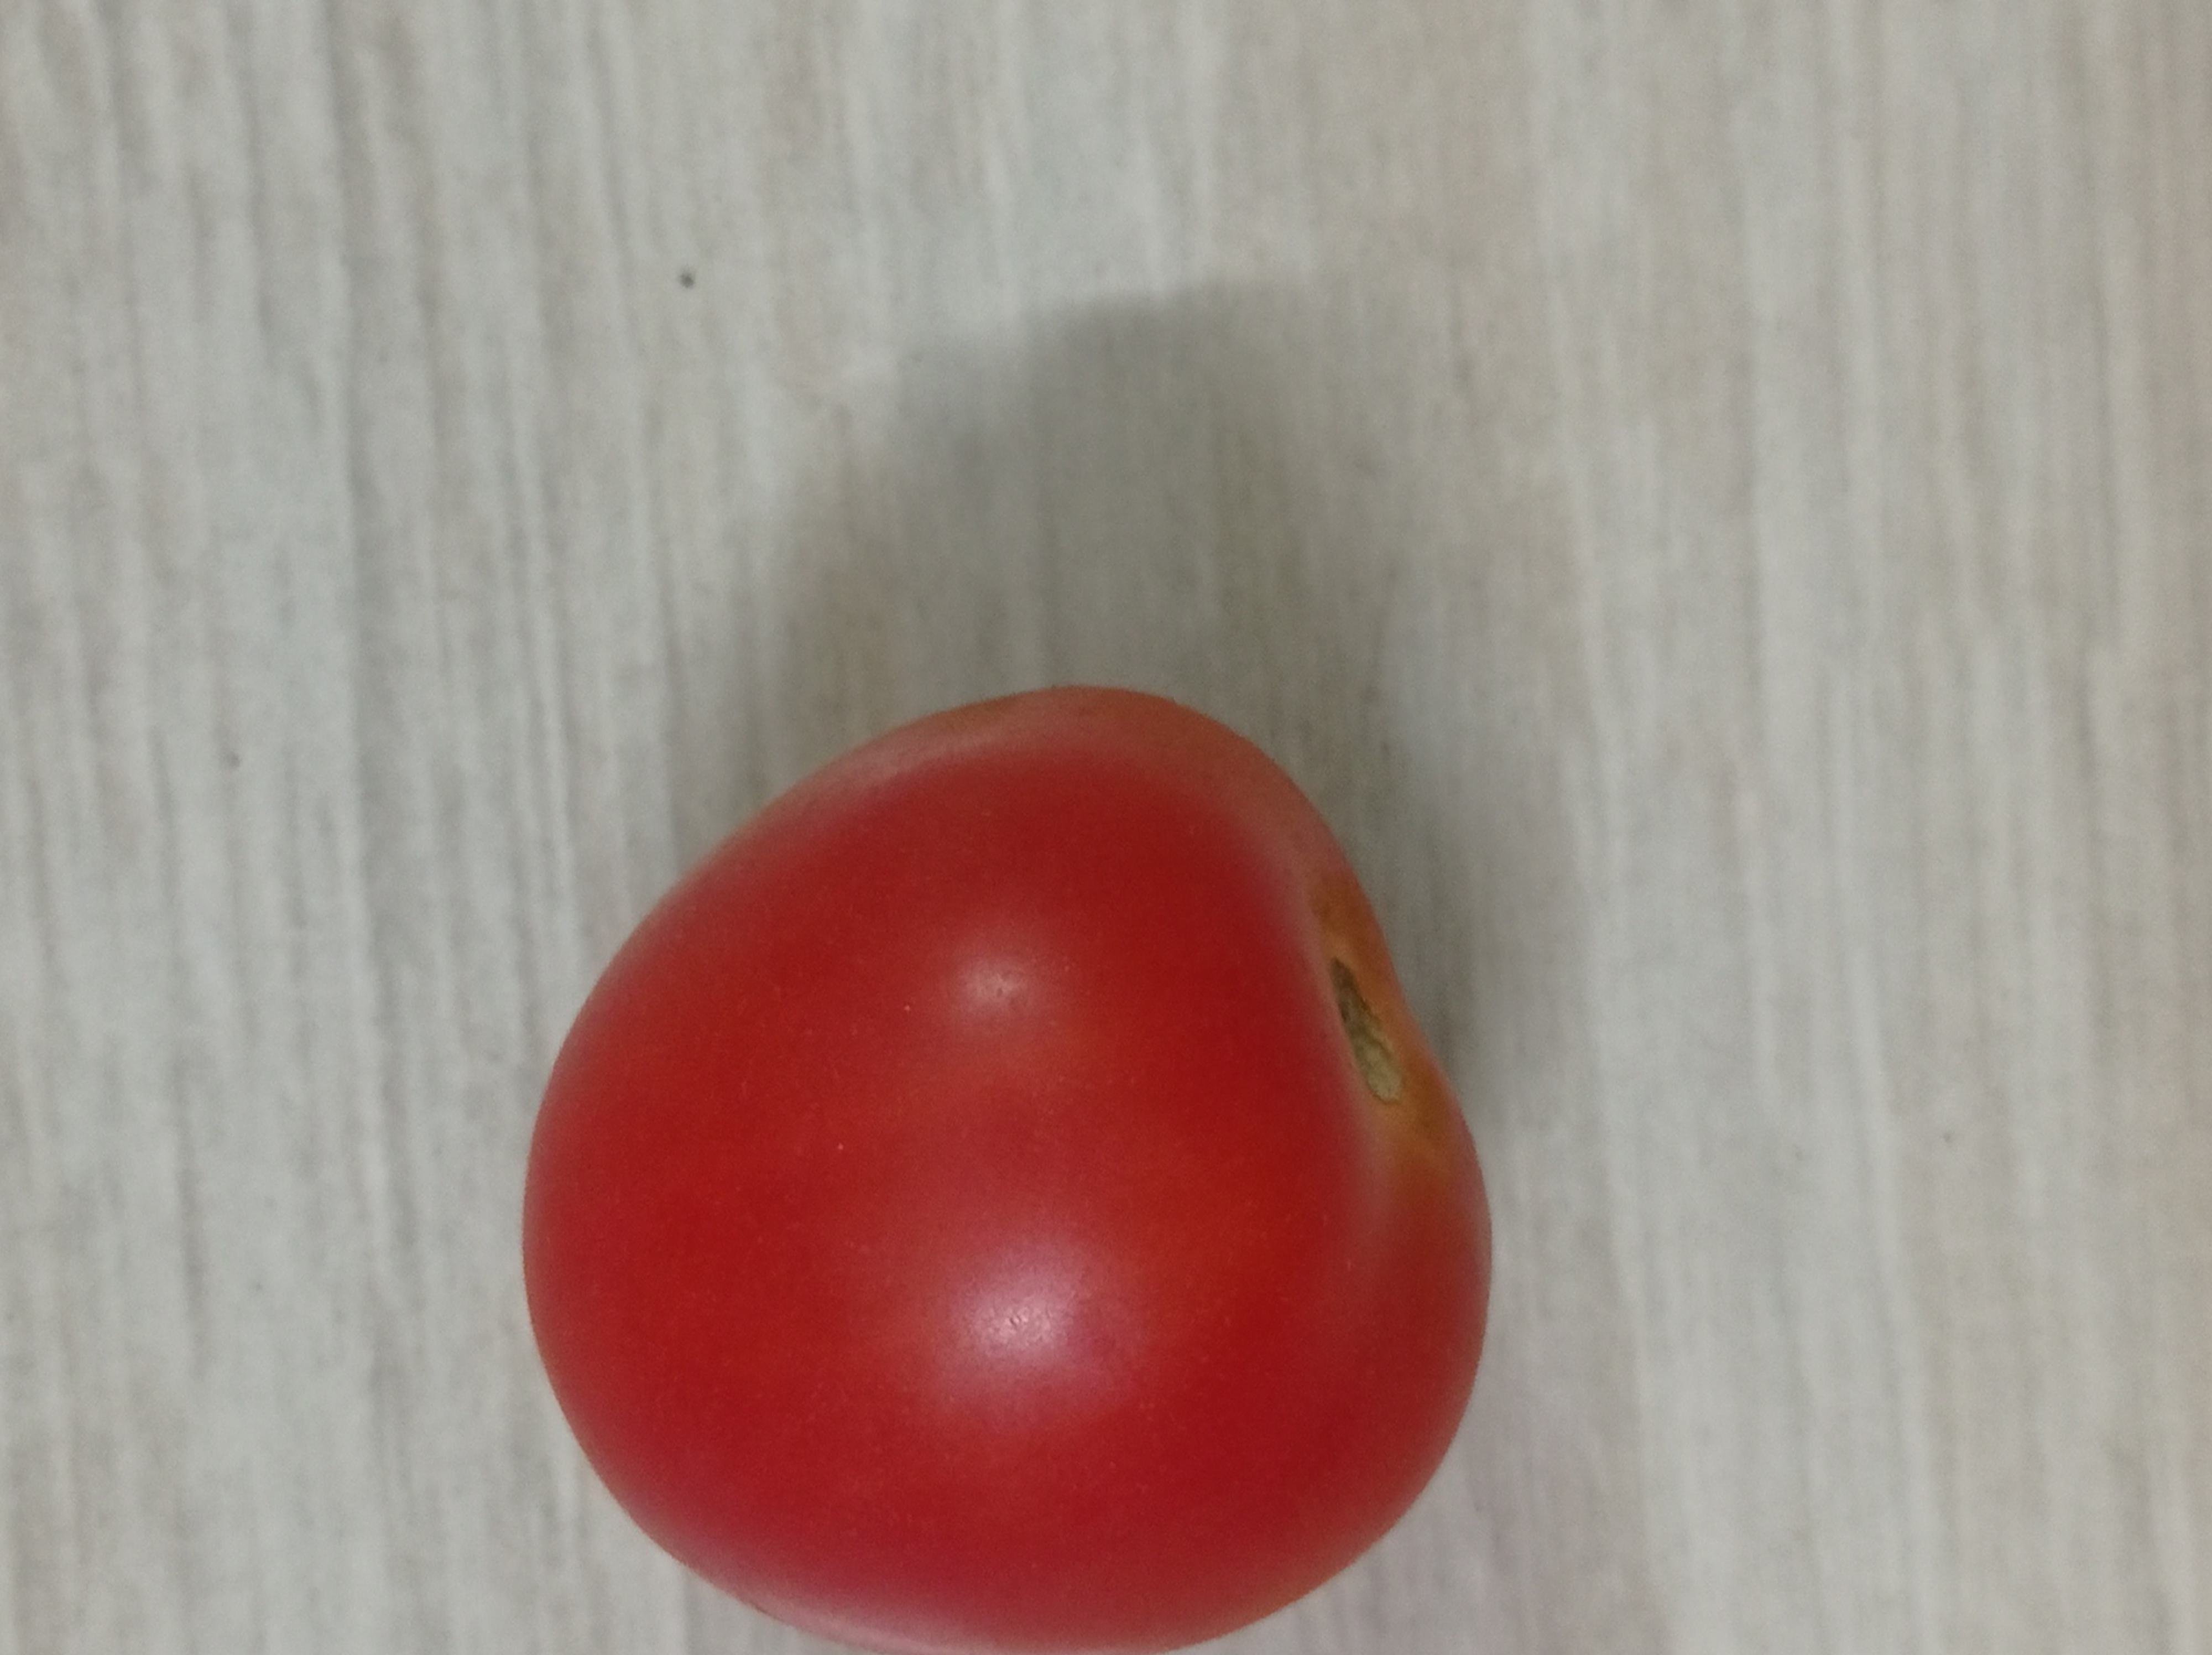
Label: Fresh